Trish (Devil May Cry)

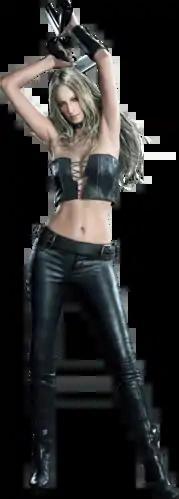
Trish as seen in "Devil May Cry 5" (2019)

is a character in "Devil May Cry", an action-adventure game series by Japanese developer and publisher Capcom. She debuted in the first installment of the series, released in 2001. Trish is a demon taking a female human form to look like the mother of Dante, Eva. She seeks the aid of protagonist Dante in eliminating her creator, Mundus. Besides being a supporting character in subsequent games, she also appears in the other titles created by Capcom.